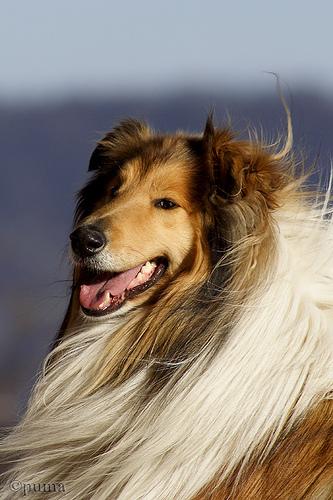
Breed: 227-n000094-collie